Bruce Brenn

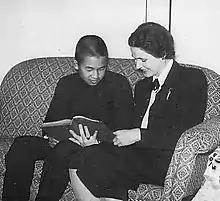
Crown Prince Akihito with his English tutor, Elizabeth Gray Vining, in 1949

As a 14-year-old boy in Tokyo at the end of the Second World War, he was one of four Western teen-aged boys who helped Japan's Crown Prince Akihito